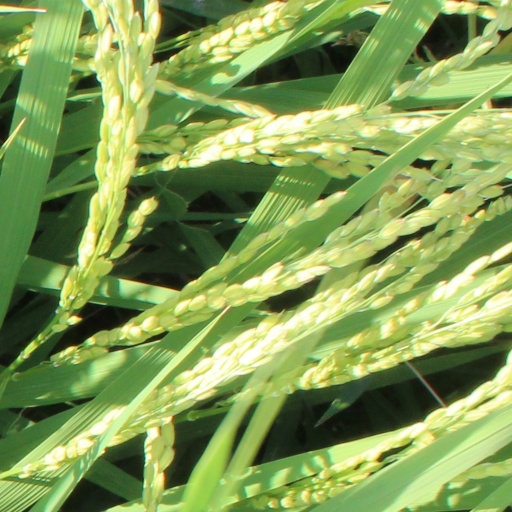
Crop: rice